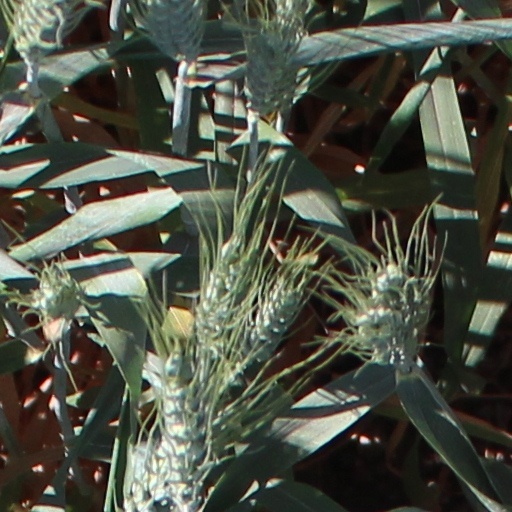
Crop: wheat